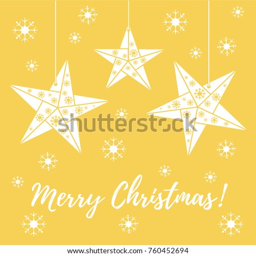
vector illustration with snowflakes and stars origami folded and hanging on the ropes .